Todd Temkin

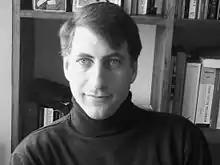
Todd Temkin

Born in Milwaukee, Wisconsin, Temkin has carved a niche as poet turned social entrepreneur and cultural activist. His poems are rich in humor, intimacy, and self-deprecating irony.